Netherlands in the Eurovision Song Contest 2017

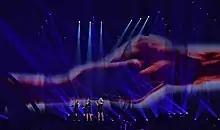
O'G3NE during a rehearsal before the second semi-final

O'G3NE took part in technical rehearsals on 2 April and 6 May, followed by dress rehearsals on 10 and 11 May. This included the jury show on 10 May where the professional juries of each country watched and voted on the competing entries.